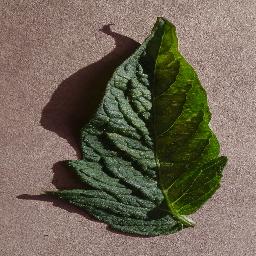
Label: Tomato___Spider_mites Two-spotted_spider_mite